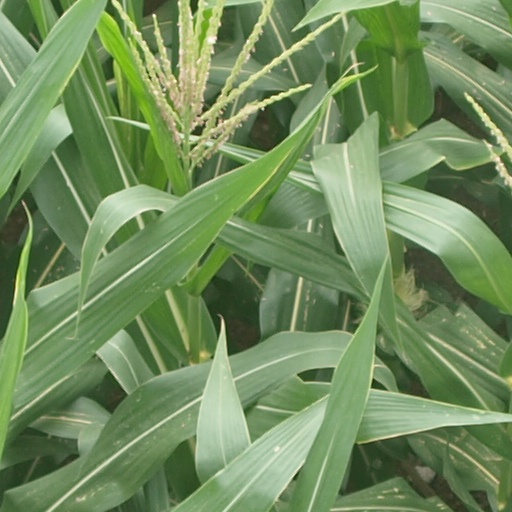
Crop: maize; corn